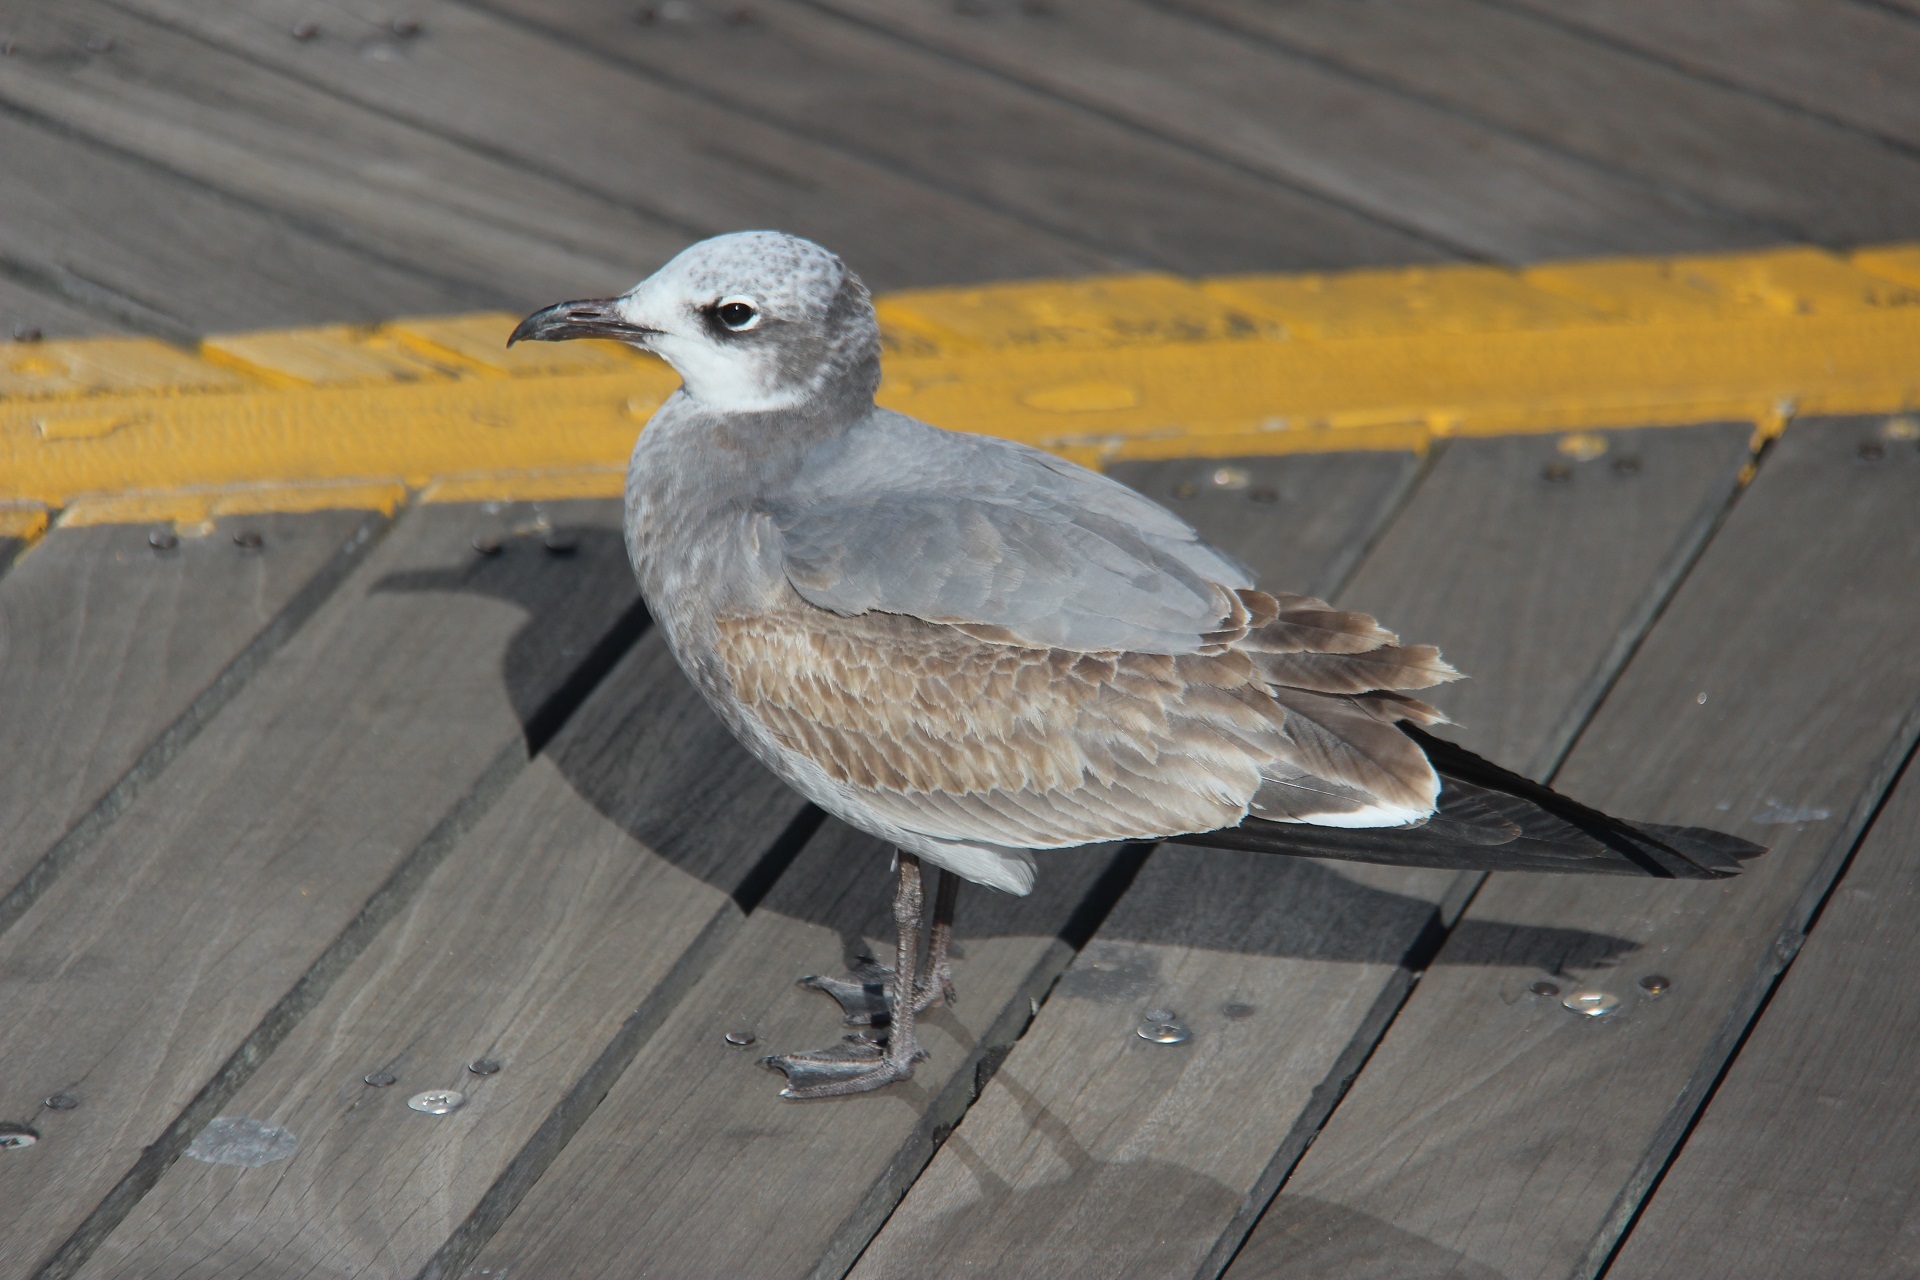
outdoor, bird, wing, seabird, seagull, wildlife, gull, beak, fauna, vertebrate, charadriiformes